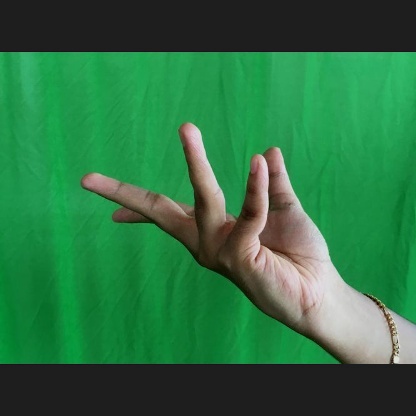
Mudra: Alapadmam